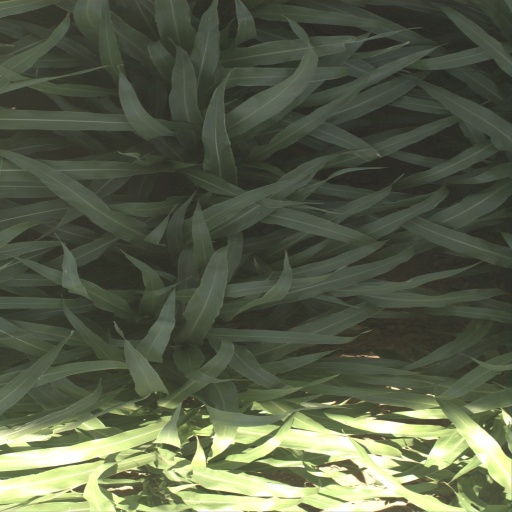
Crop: sorghum